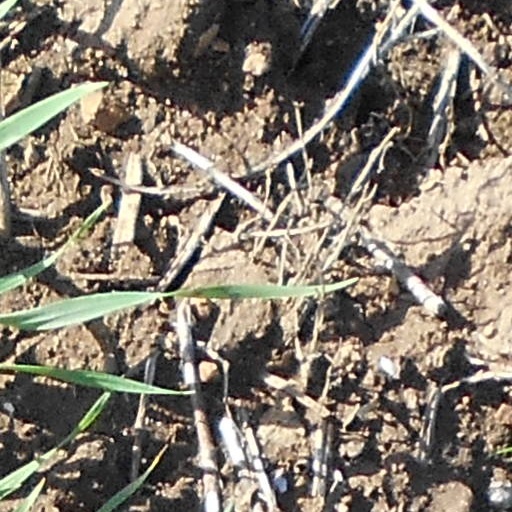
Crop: wheat